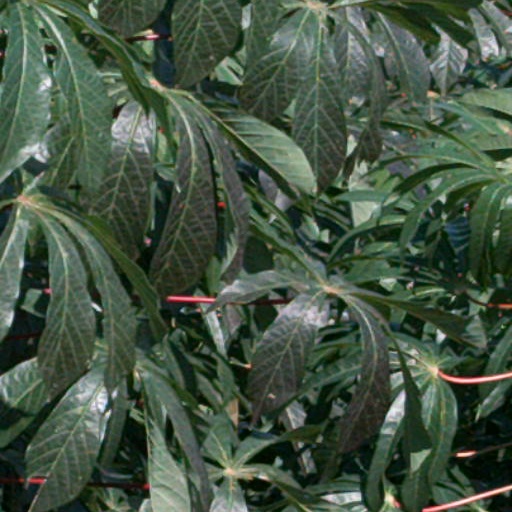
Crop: cassava